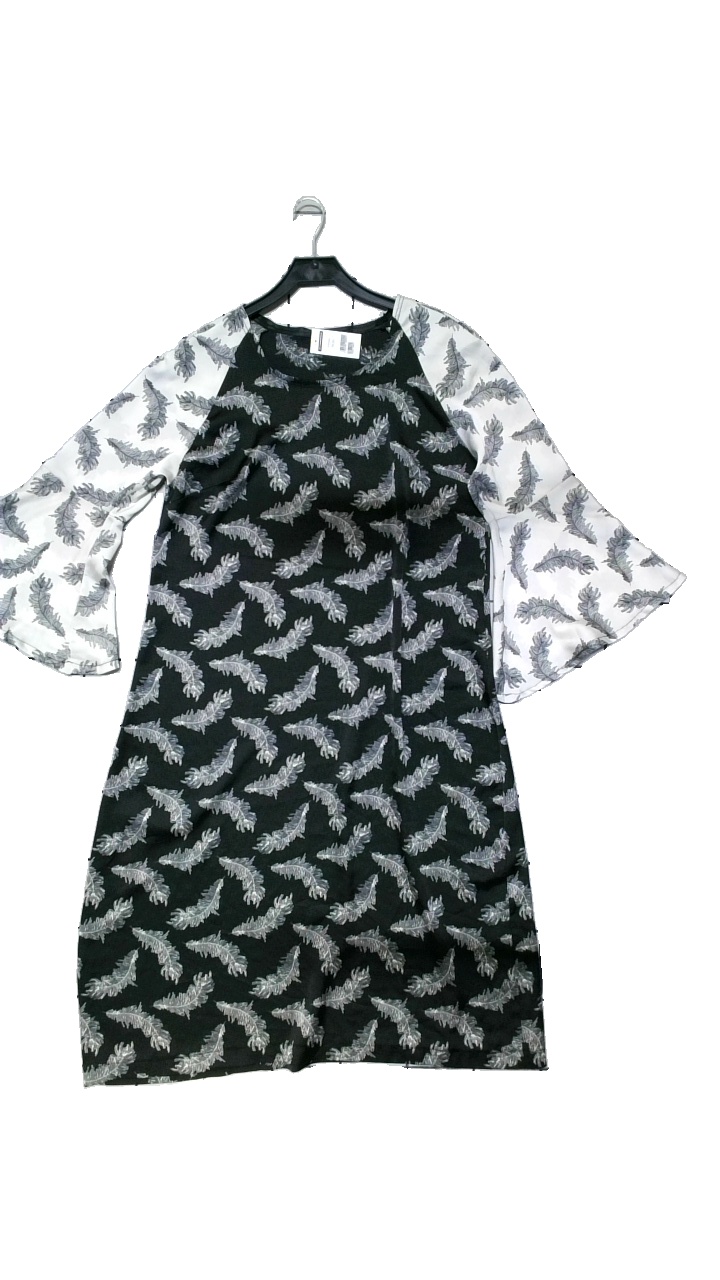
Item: Dress (Ladies)
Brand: Missing
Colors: Black, White
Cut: Loose, Long
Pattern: Geometric print
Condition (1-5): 4
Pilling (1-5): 5
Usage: Reuse
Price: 50-100